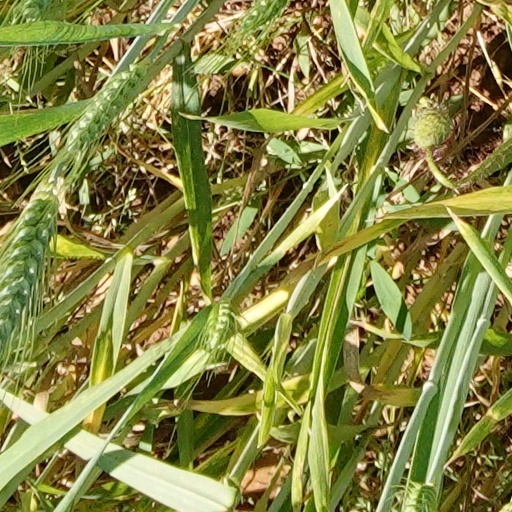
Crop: wheat